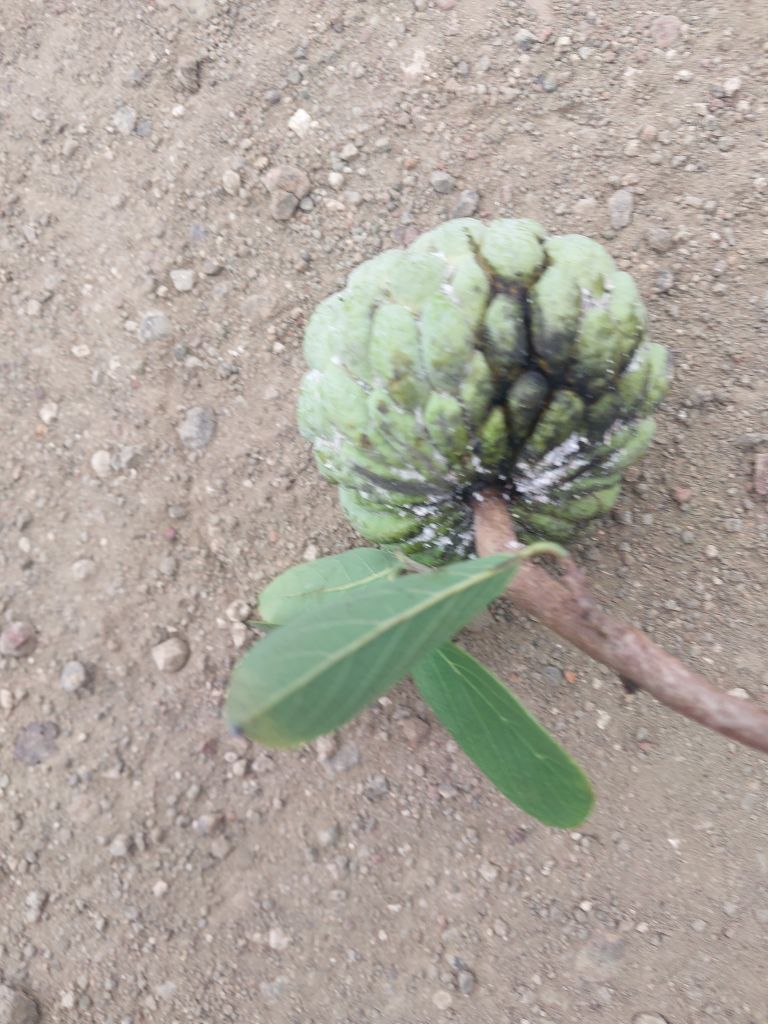
Disease label: Athracnose